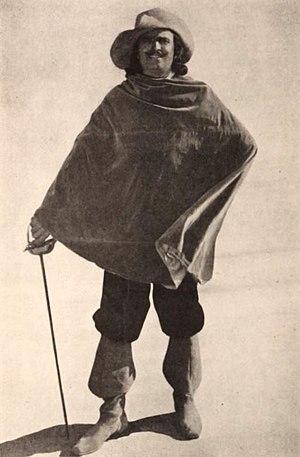
Les films de cape et d'épée constituent un genre cinématographique. Le contexte de ces films est celui des époques allant du Moyen Âge à la veille de la Révolution française en passant par la Renaissance, les guerres de religion, les siècles de Louis XIII et de Louis XIV. Certains sont inspirés par des œuvres littéraires du XIXᵉ siècle d'Edmond Rostand, de Paul Féval, de Michel Zévaco et surtout d'Alexandre Dumas.